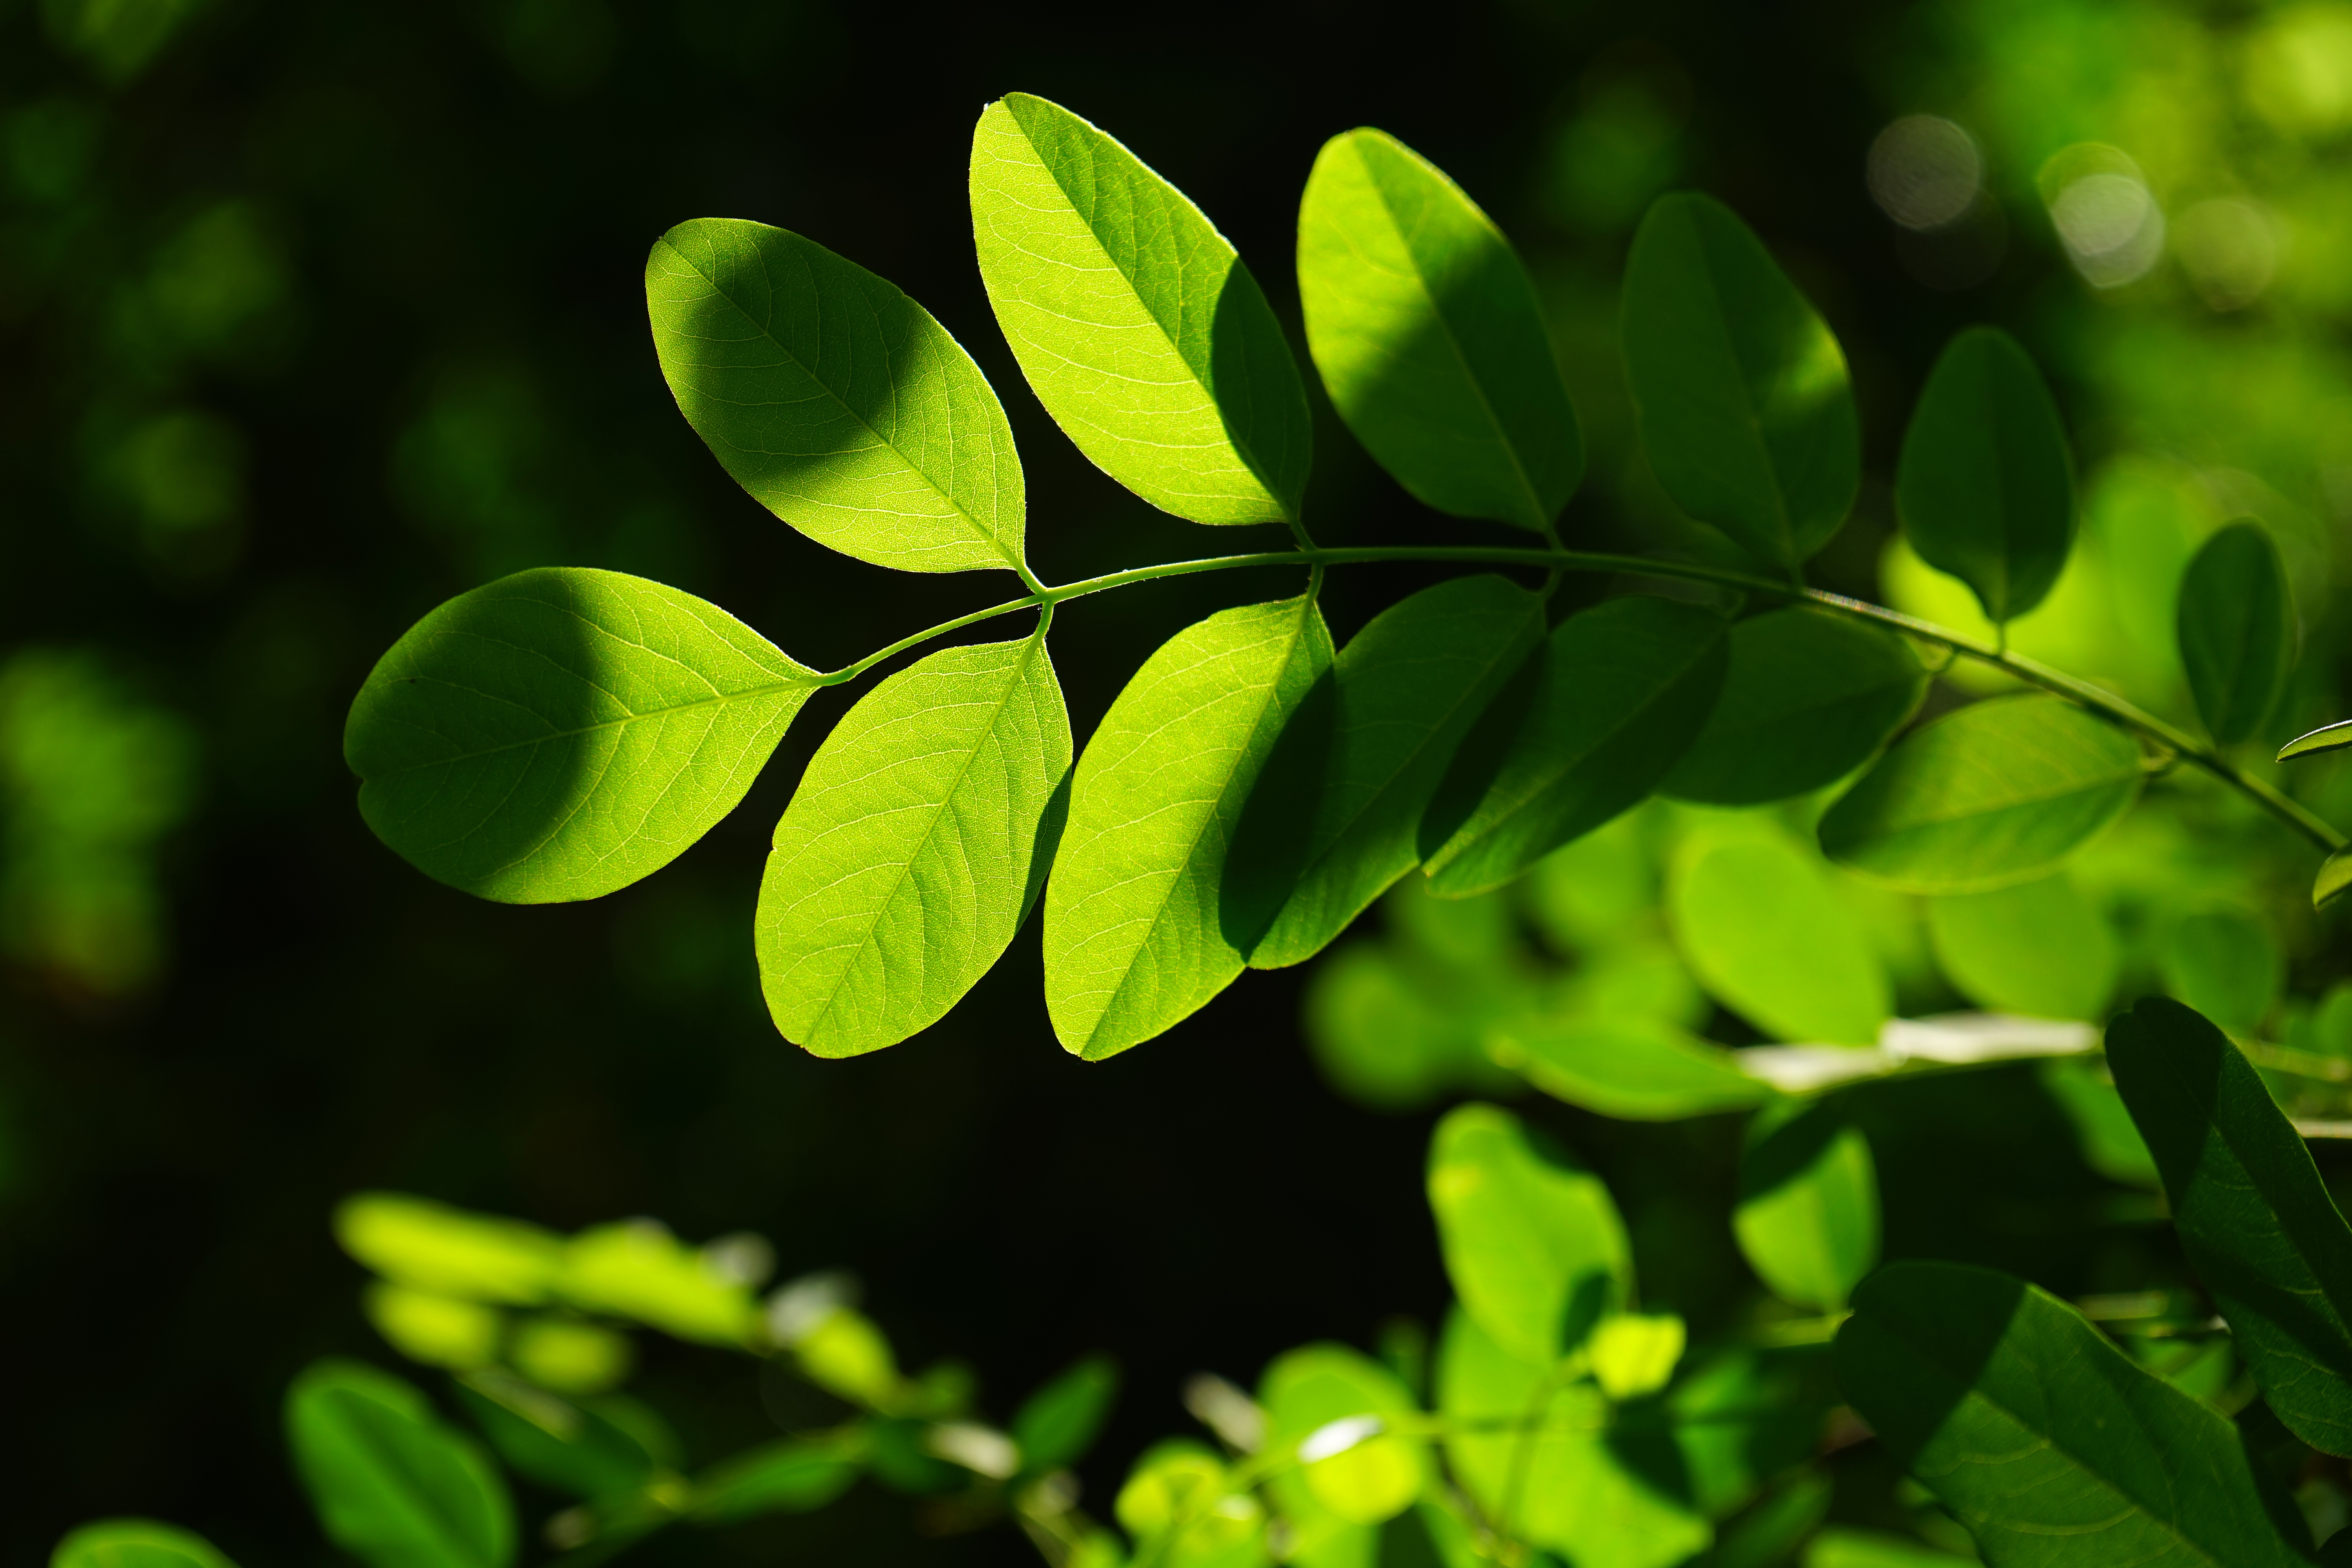
tree, nature, branch, light, plant, sunlight, leaf, flower, green, jungle, botany, chlorophyll, flora, deciduous tree, leaves, translucent, shrub, bright, ecosystem, bees, filigree, light green, back light, macro photography, ornamental plant, shades of green, leaf structures, dark green, shine through, leaf veins, bright green, robinia pseudoacacia, robinia, summer green deciduous tree, false acacia, common maple, silver rain, early summer pasture plant, leaf green, general schotendorn, summer green, woody plant, land plant